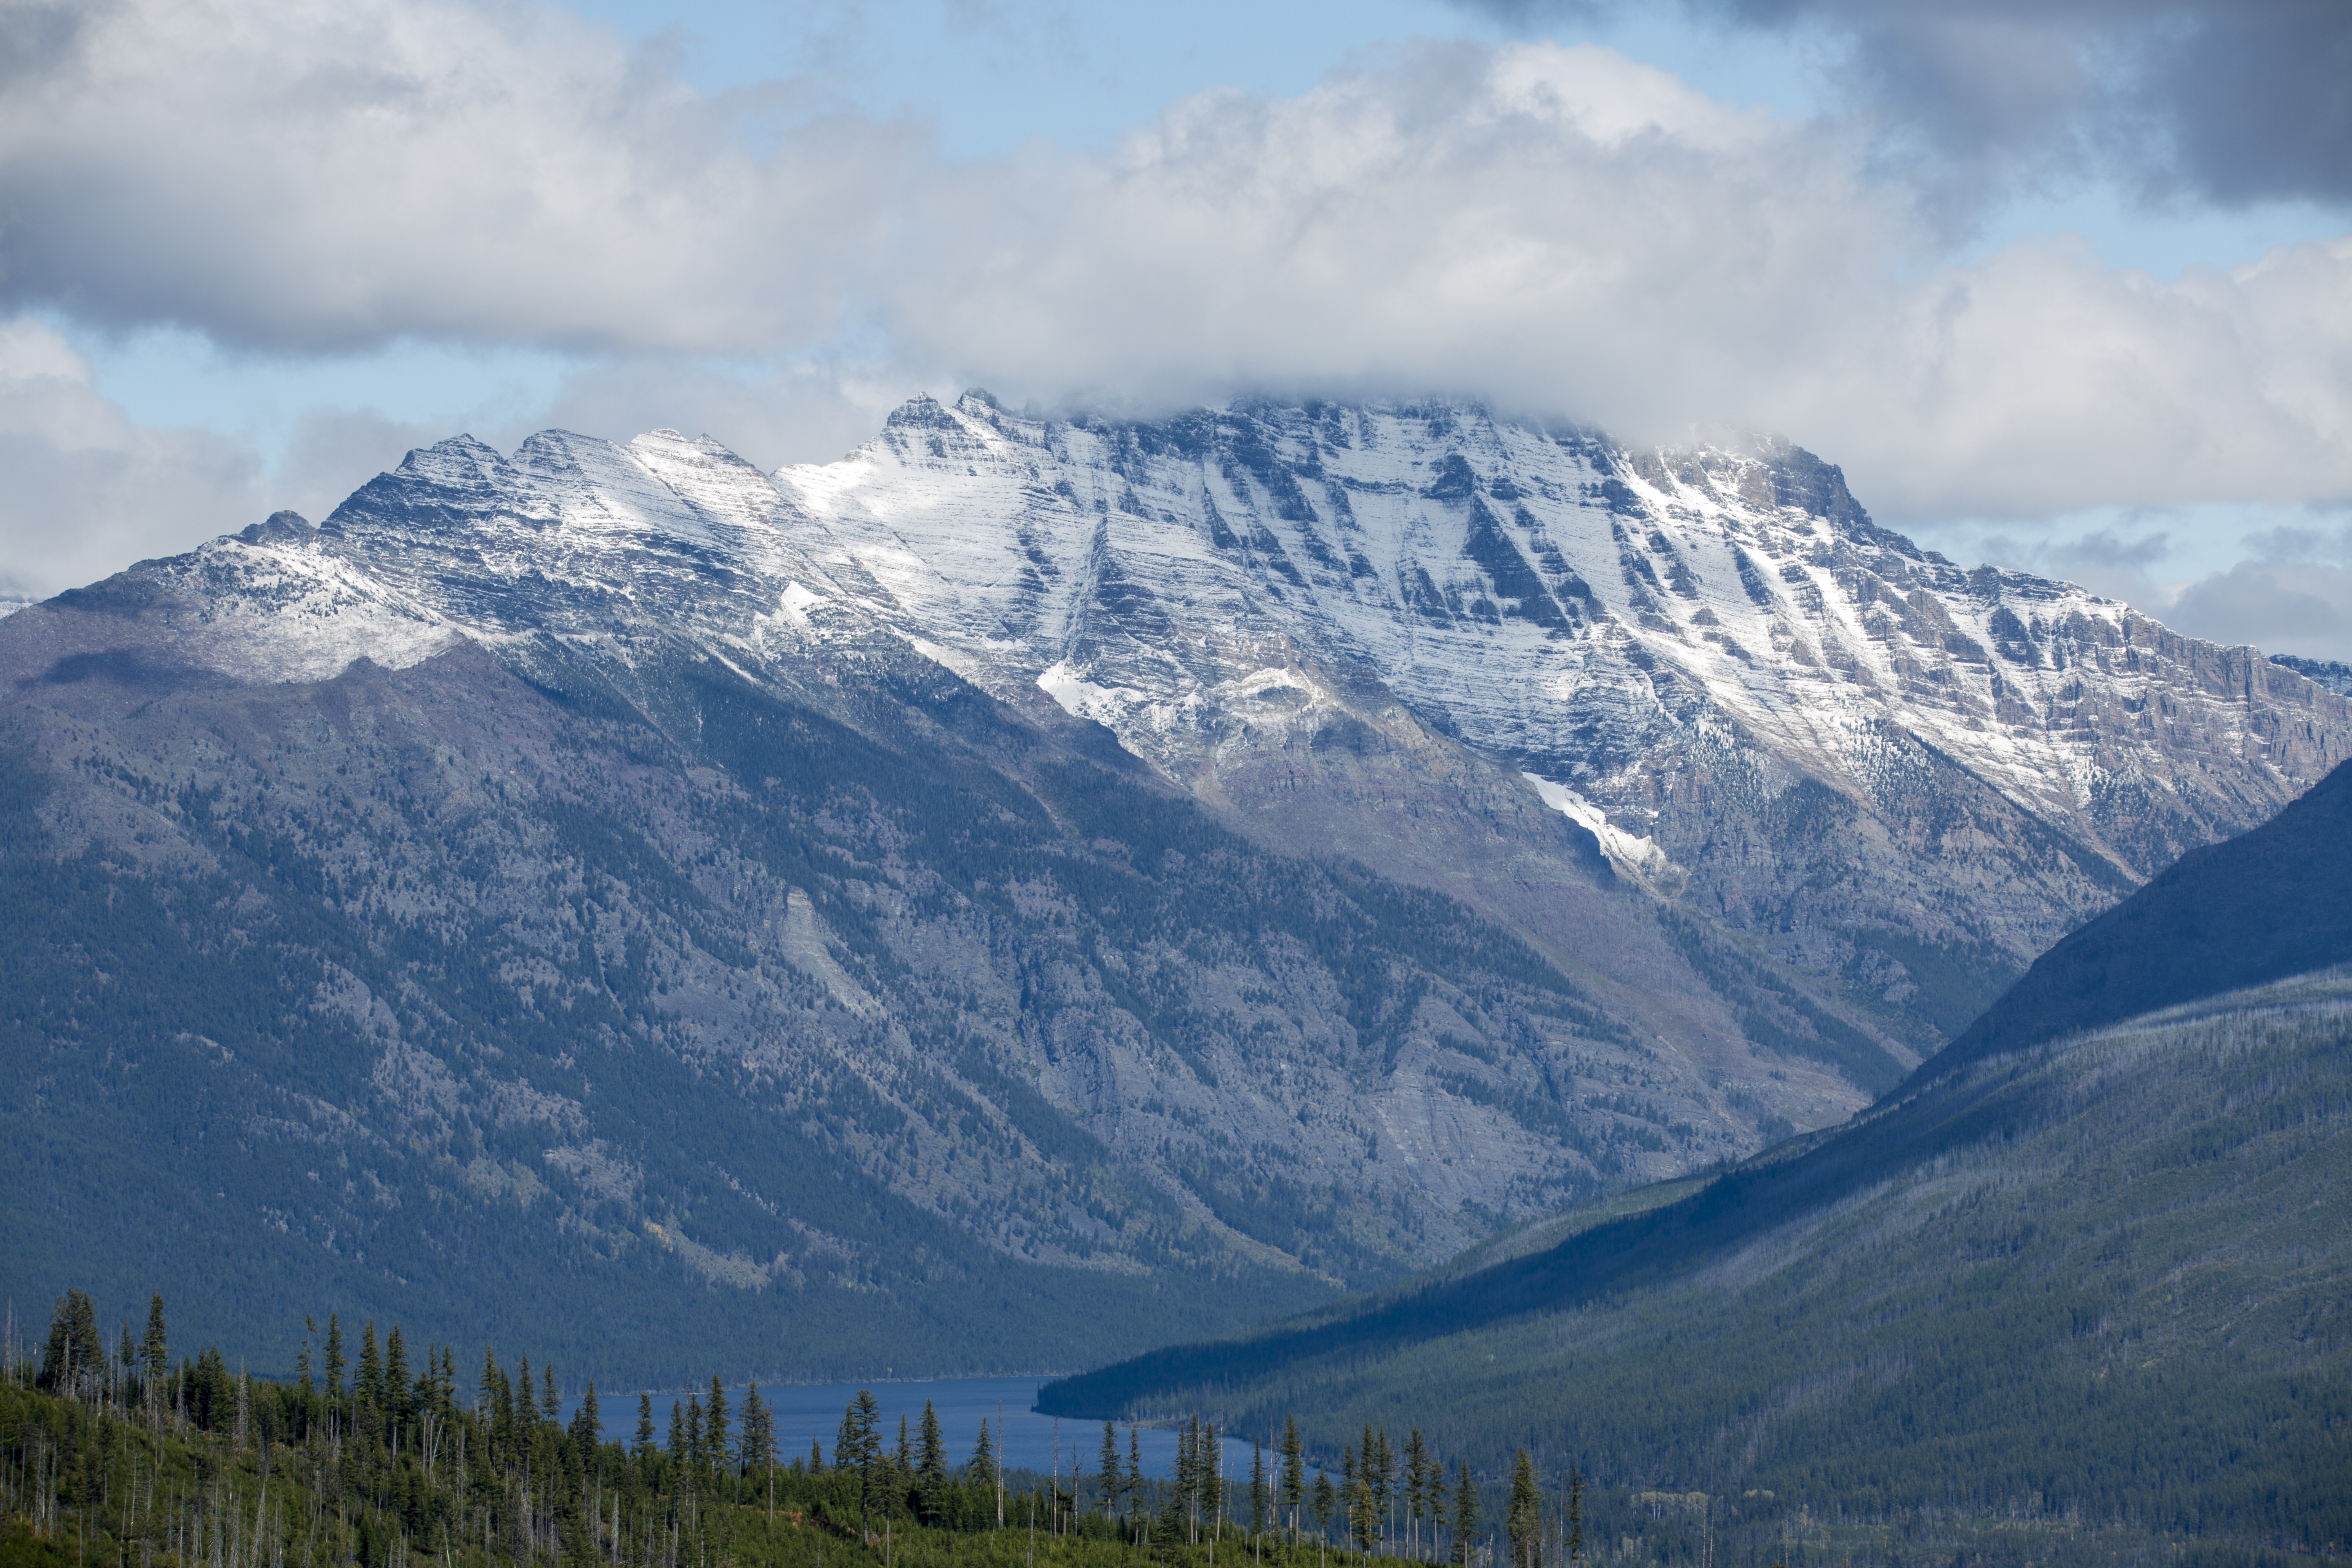
landscape, nature, wilderness, mountain, snow, cloud, hill, valley, mountain range, weather, ridge, summit, clouds, alps, plateau, fell, cirque, glacier national park, rocky mountains, landform, mountain pass, geographical feature, mountainous landforms, canada united states border